Petrobelli Altarpiece

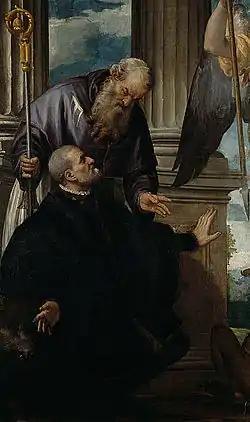
Saint Anthony Abbot and Antonio Petrobelli, National Gallery of Scotland

Set above the altar in their burial chapel, Veronese's painting shows donor portraits of the two men protected and presented to Christ by their name saints. The cousins are privileged to witness a miraculous apparition, a foretaste of the future: the archangel Saint Michael, who will weigh the souls of the dead at the Last Judgment. Above, we see the dead Christ, who died to redeem mankind. Veronese offered his patrons a compellingly realistic depiction of a visionary scene, and captured the hope of the faithful Christian for salvation. The angels carry three of the Instruments of the Passion.